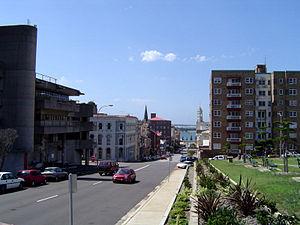
Newcastle est une ville côtière de la Nouvelle-Galles du Sud en Australie située à 160 km au nord de Sydney à l'embouchure du fleuve Hunter. Avec 359 167 habitants, c'est la septième ville d’Australie et la seconde de Nouvelle-Galles du Sud dont la conurbation appelé Greater Newcastle regroupe 5 zones d'administration locale totalisant une population de 523 662 habitants.